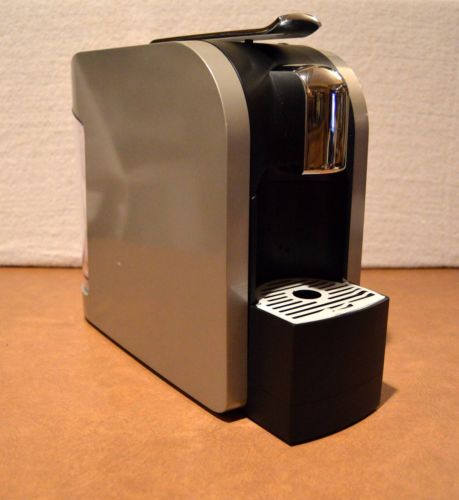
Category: coffee maker